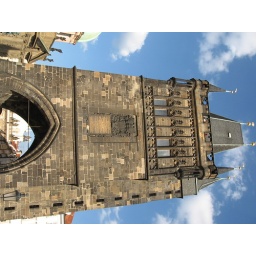
This is one of the towers on the main bridge in Prague